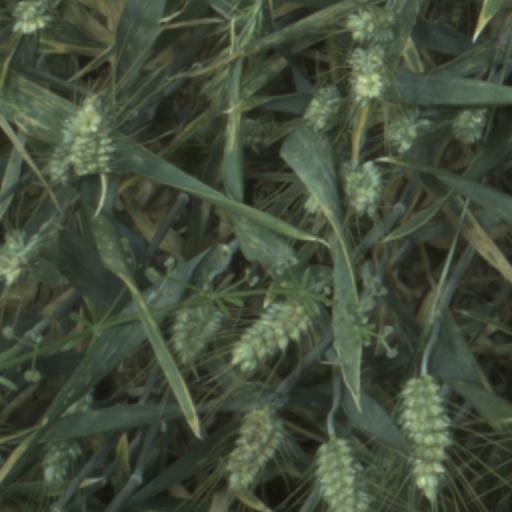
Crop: wheat